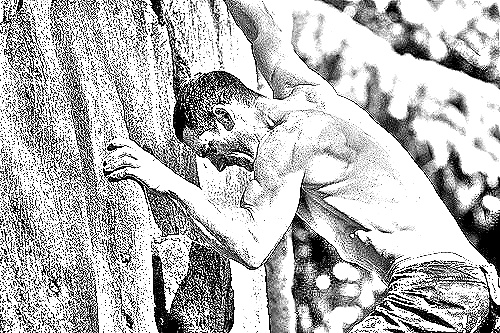
Portrait style: Sketch Portrait